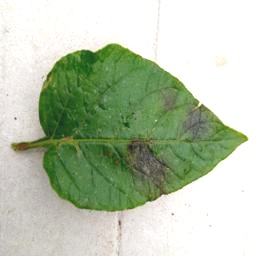
Etiqueta: Late Blight